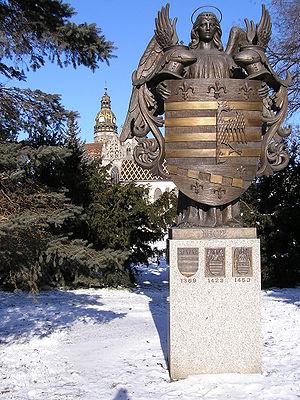
Arpád Račko, né le 17 juillet 1930 à Szolnok en Hongrie et mort le 2 janvier 2015 à Košice en Slovaquie, est un sculpteur slovaque. Son œuvre la plus célèbre est le monument représentant les armoiries de la ville de Košice, sculpture inaugurée sur la rue Hlavná ulica en 2002.